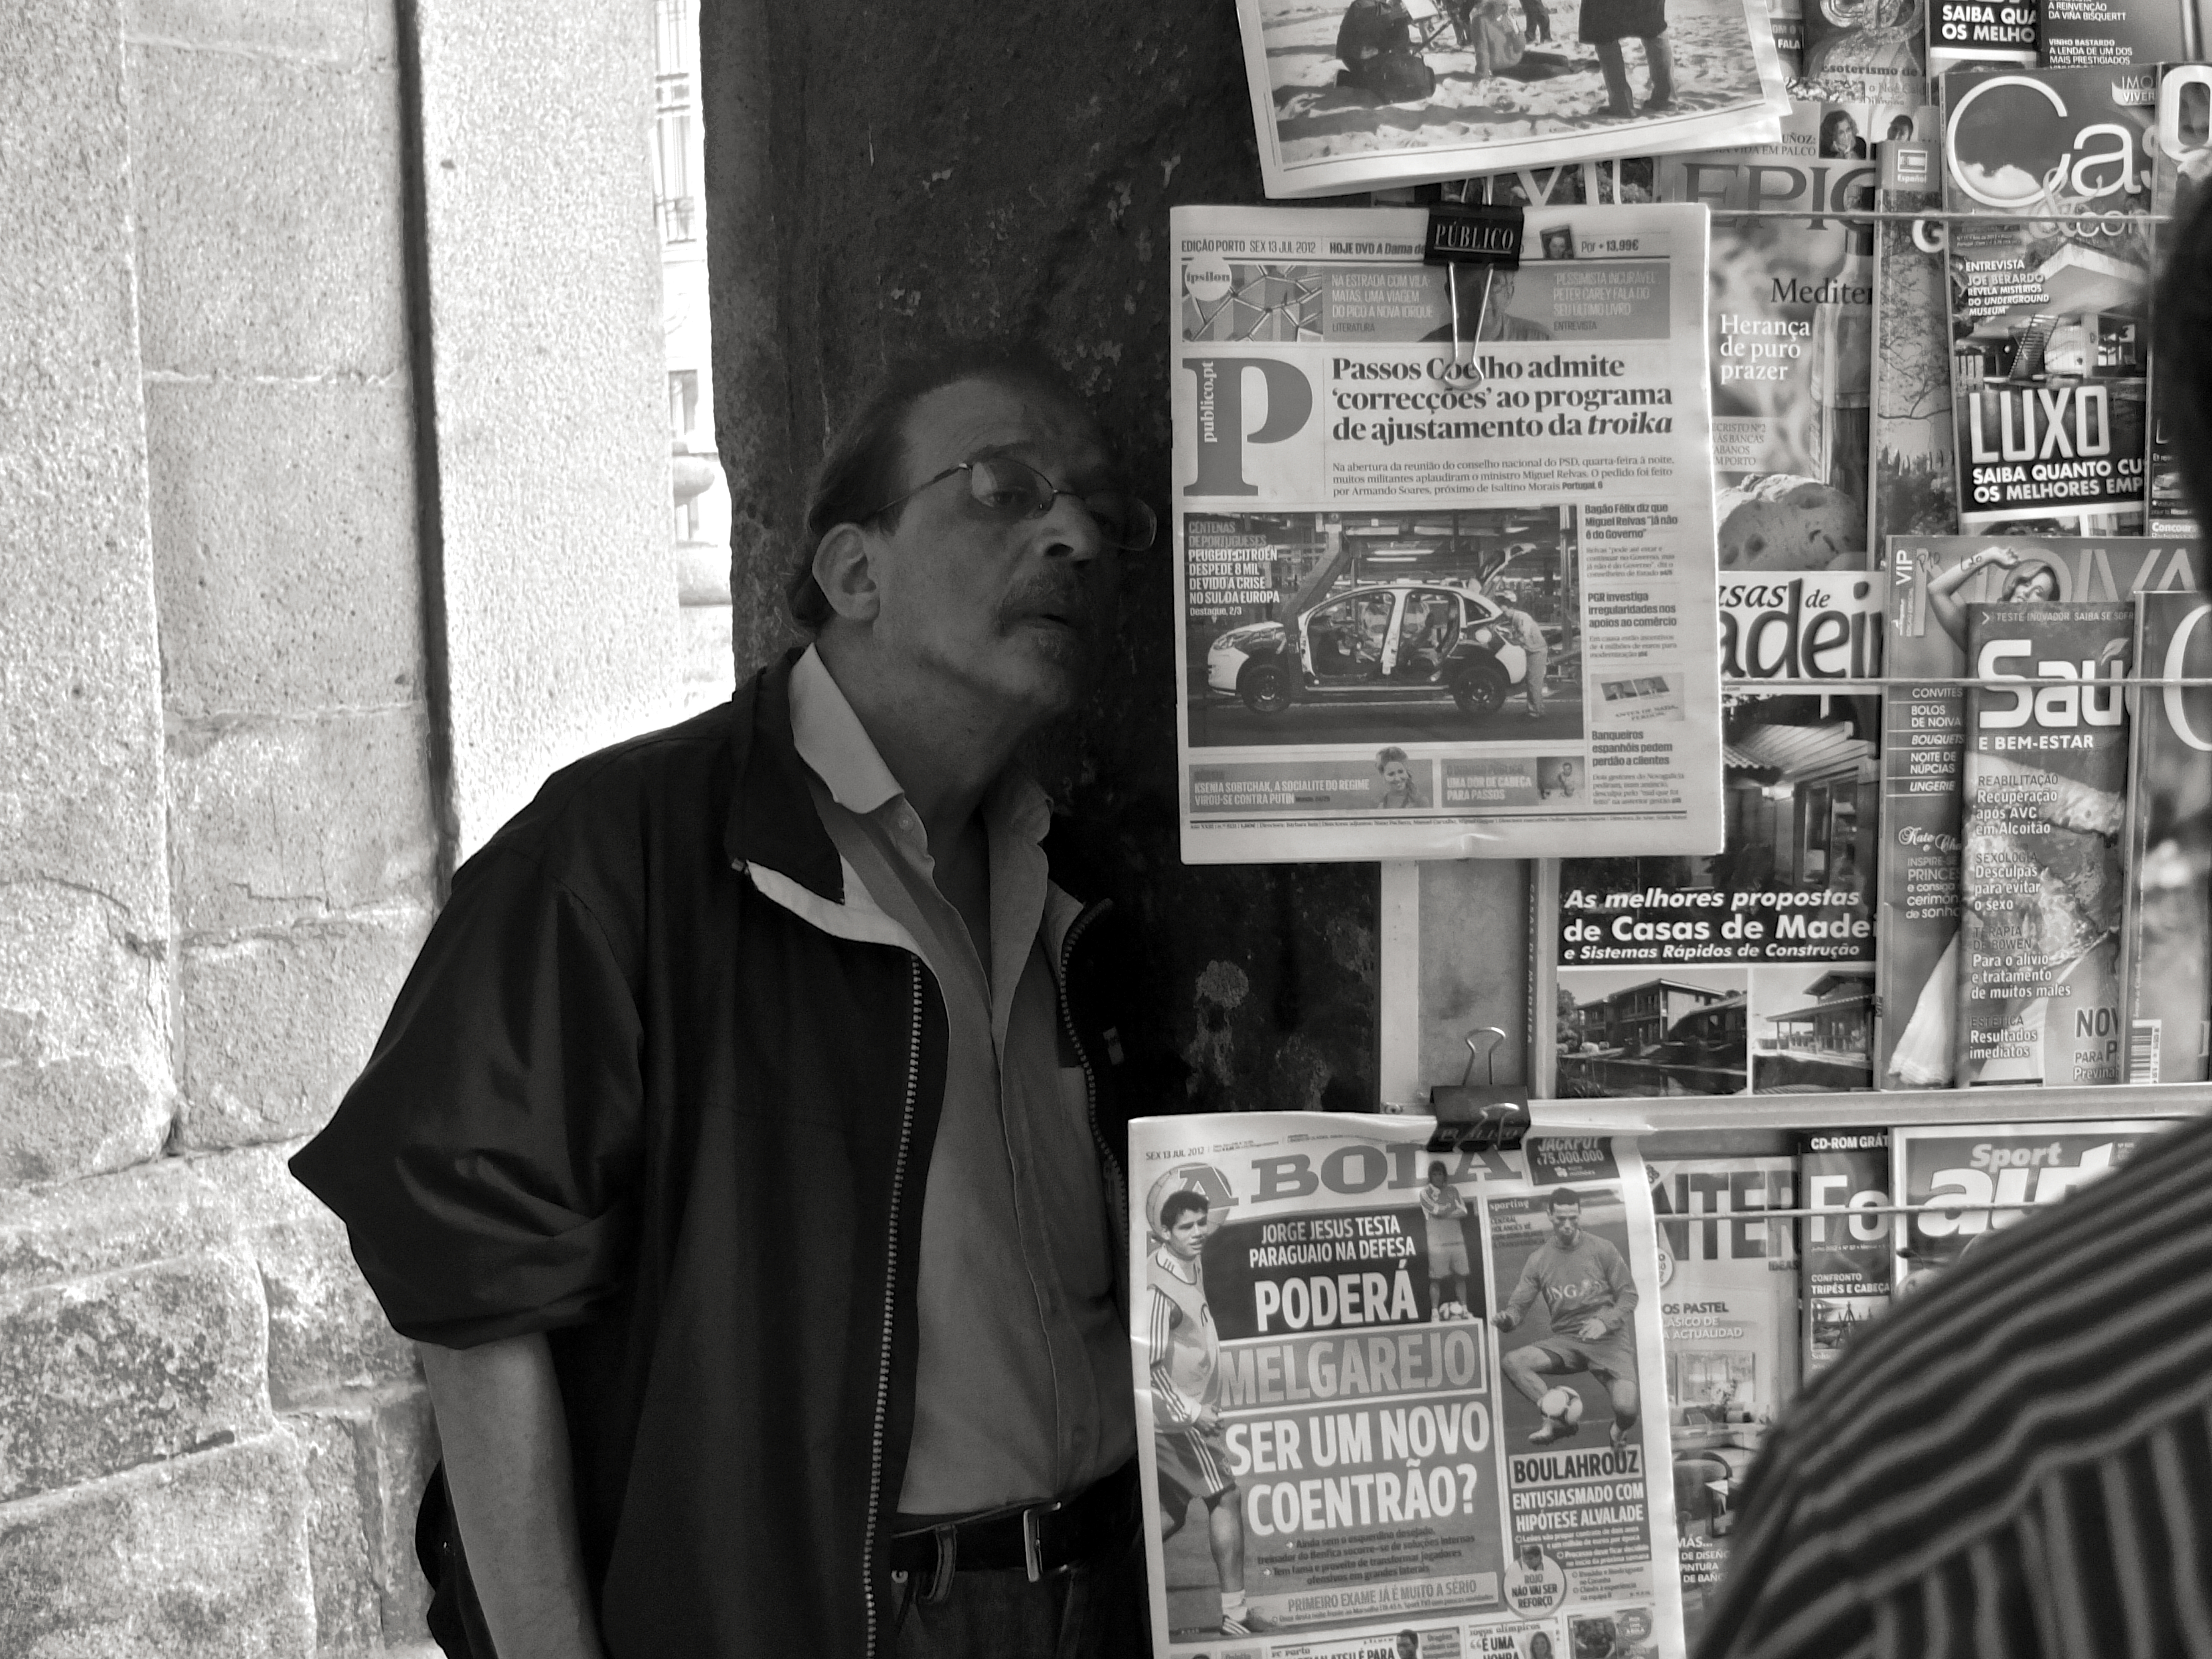
person, black and white, white, street, photography, portrait, black, monochrome, streetphotography, flickr, blackwhite, men, candid, photograph, portugal, image, braga, streetphotographer, fernandopc, x10, fujifilmx10, gettingclose, monochrome photography